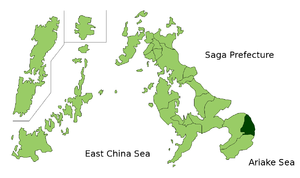
La rébellion de Shimabara est une importante révolte de paysans japonais au cours du Shogunat Tokugawa en 1637–1638 qui eut lieu dans la presqu’île de Shimabara et les îles Amakusa, situées dans Kyūshū, à 70 kilomètres de Nagasaki.